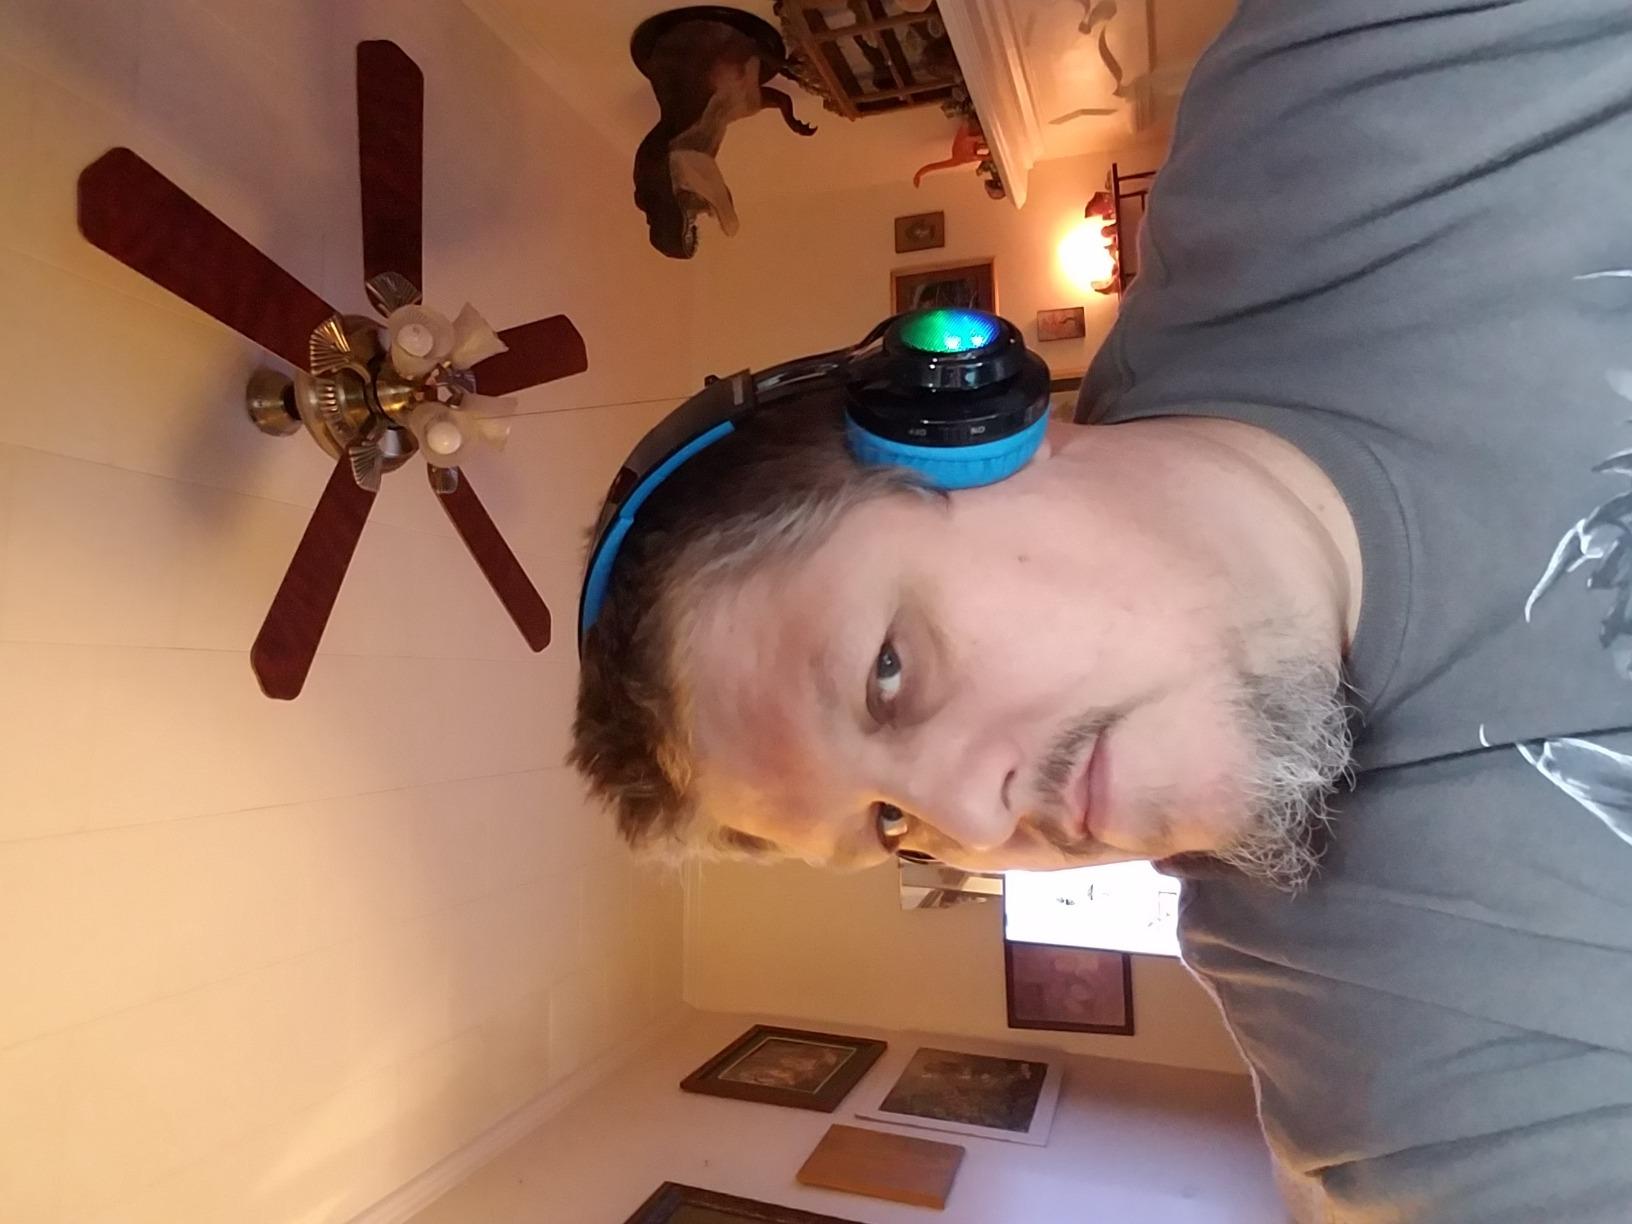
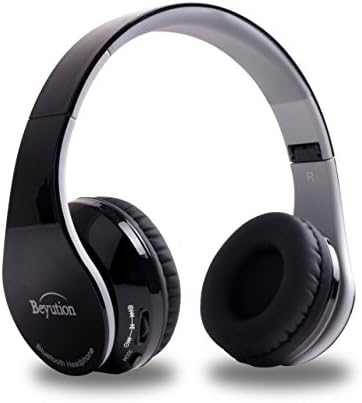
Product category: headphones
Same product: no